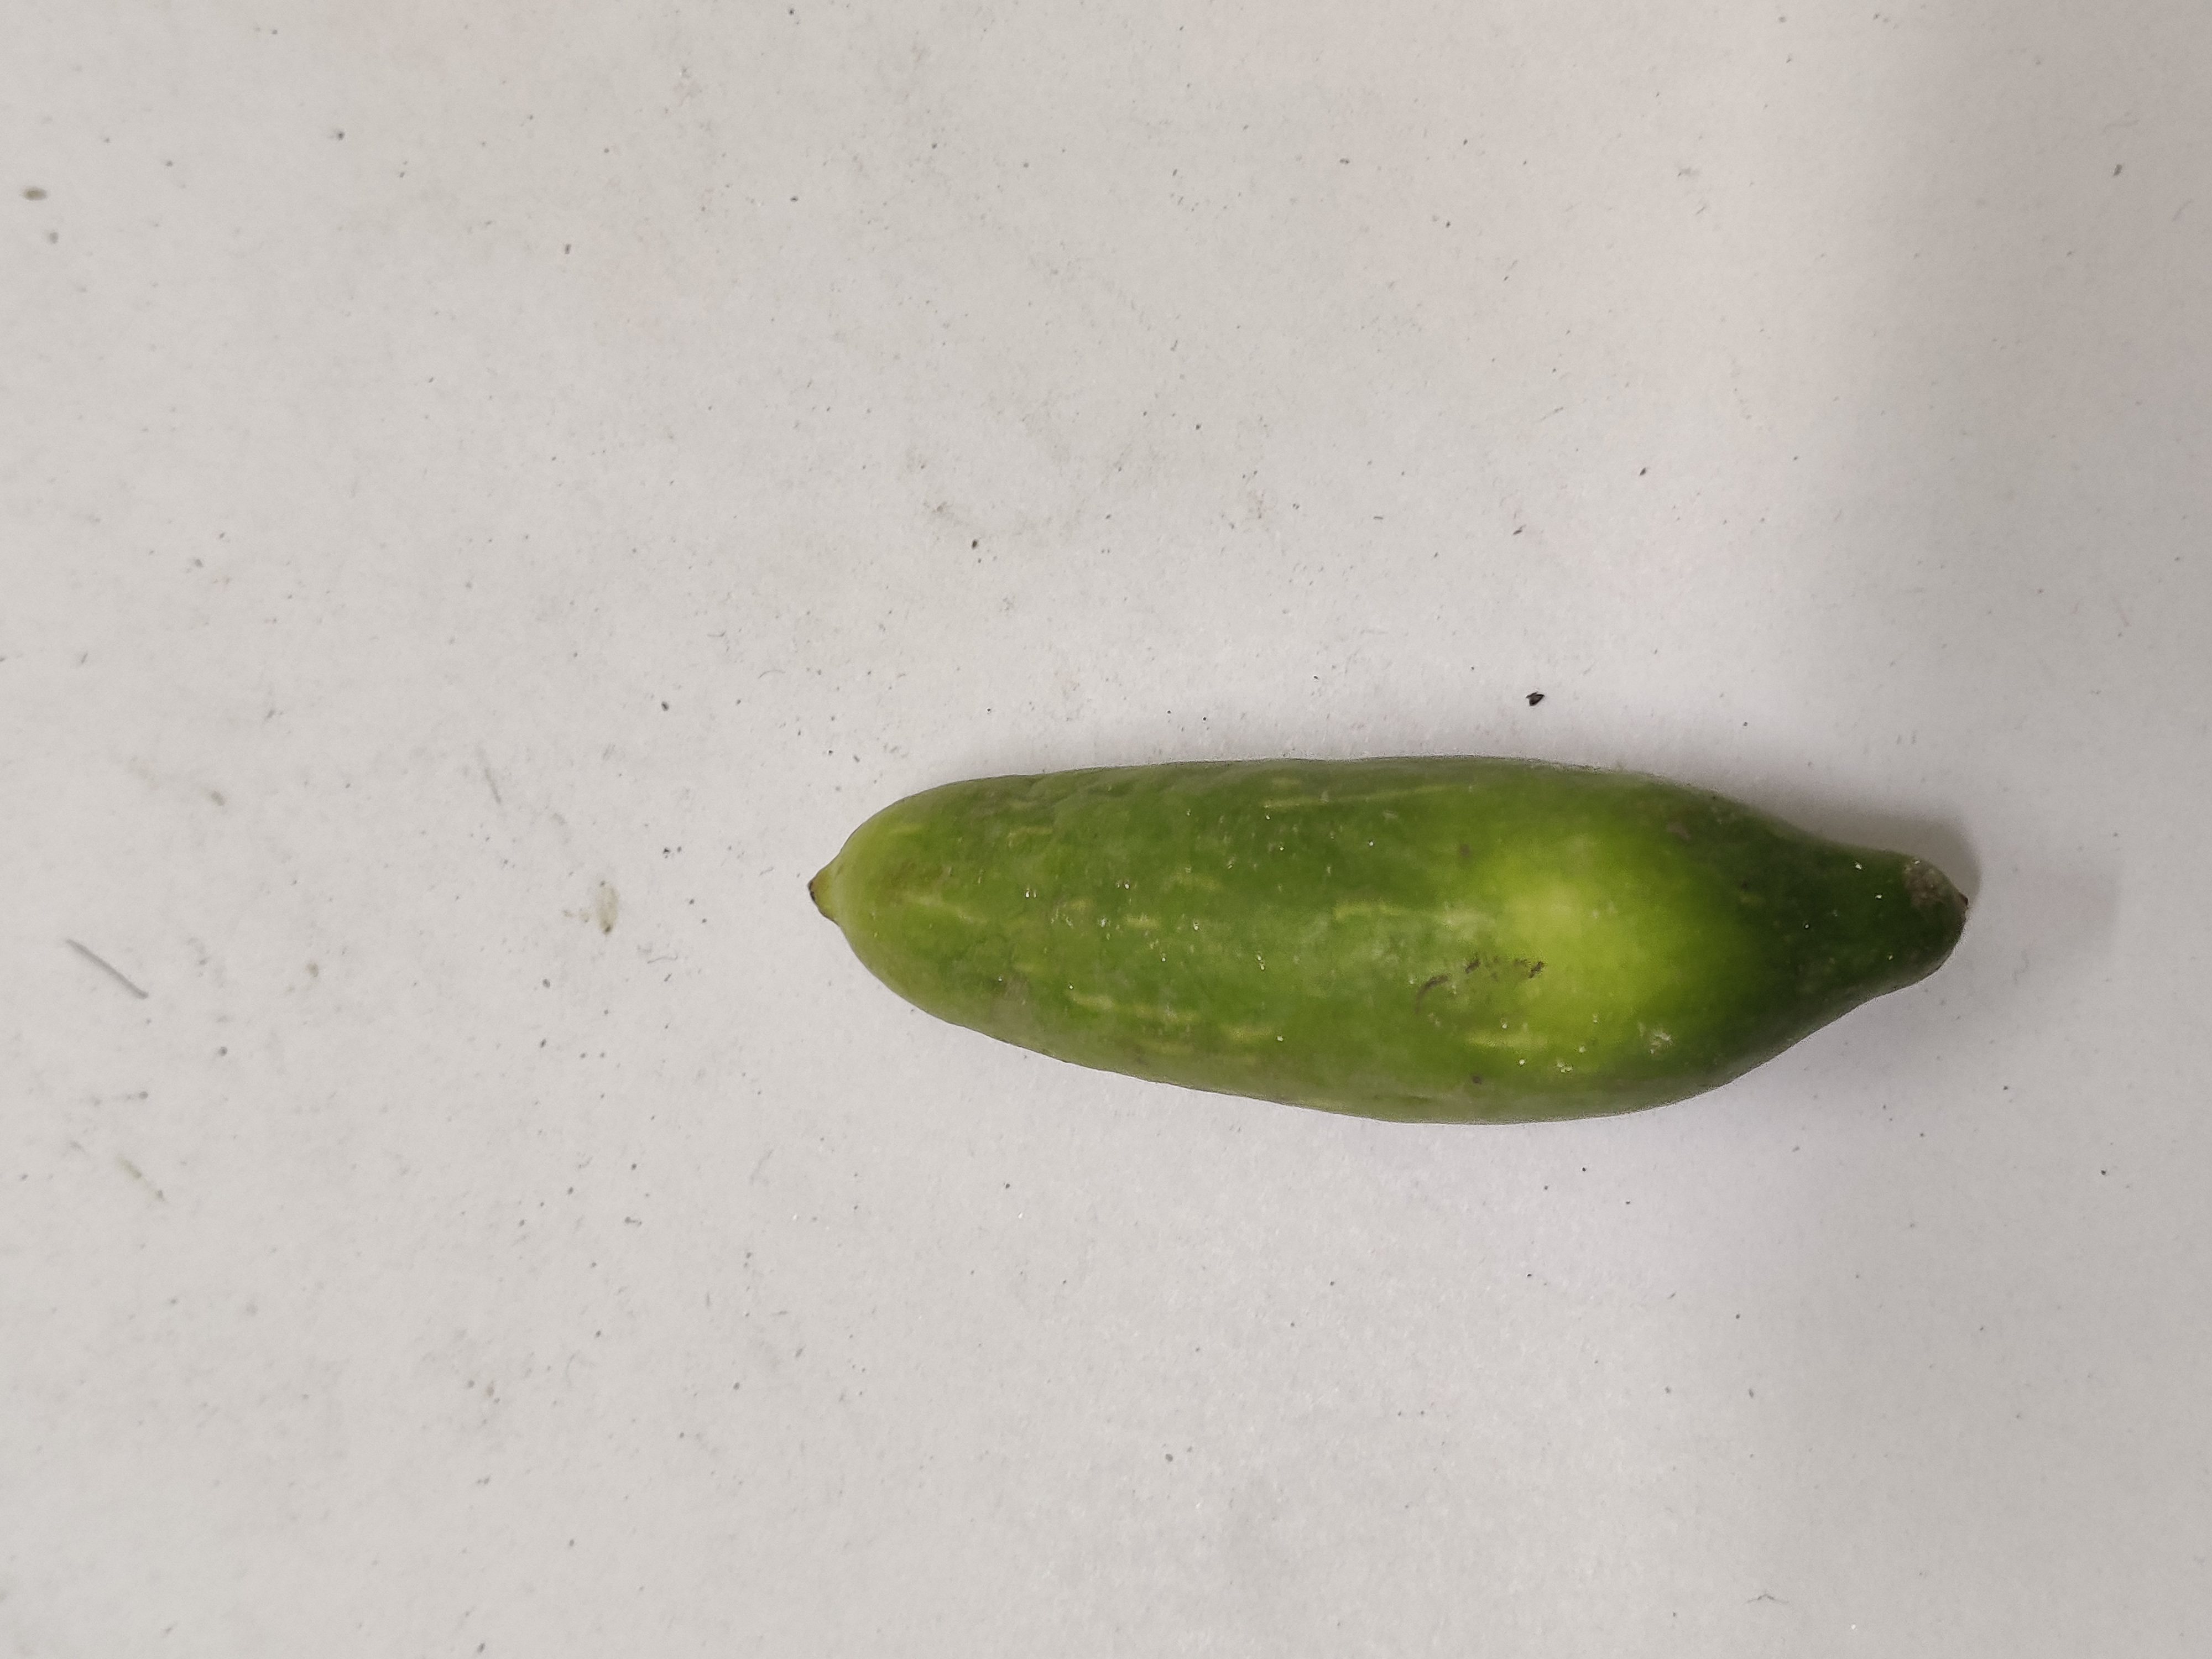
Crop: Ivy Gourd
Condition: Severely Damaged